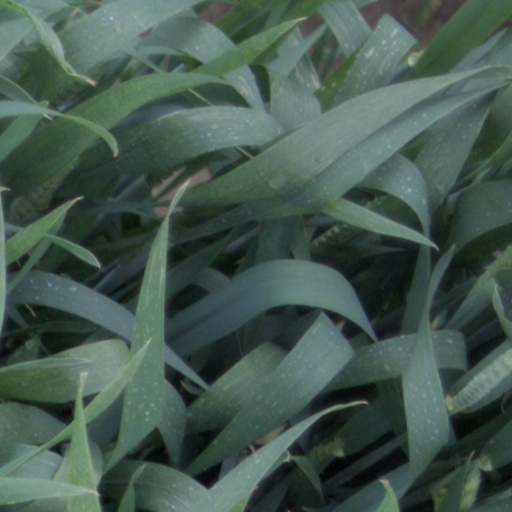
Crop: wheat